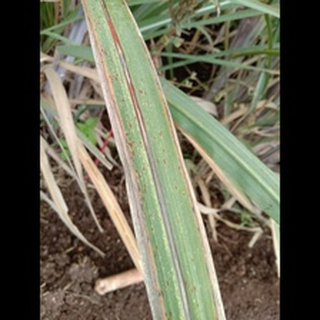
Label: sugarcane_rust